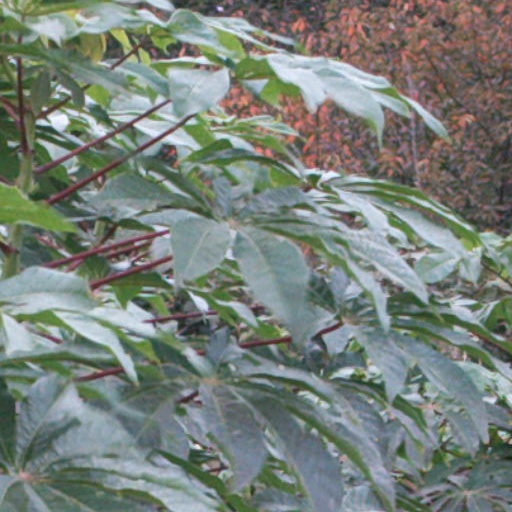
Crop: cassava